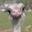
Label: bird